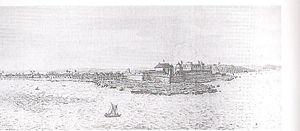
1637 est une année commune commençant un vendredi.